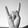
ASL letter: Y